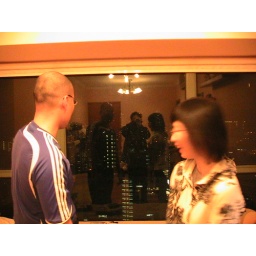
In Jai's home on the 40 some floor of an apartment building in Chai Wan.